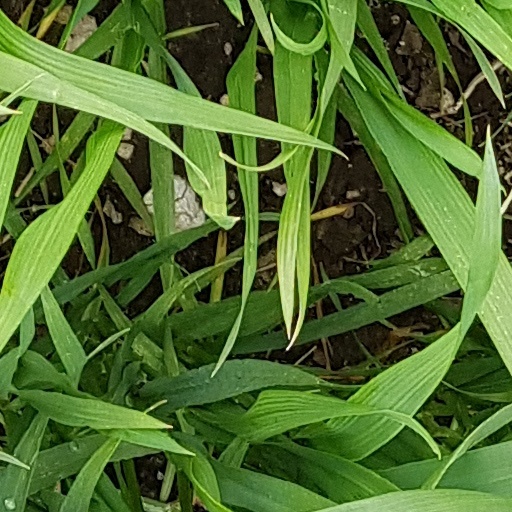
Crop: wheat